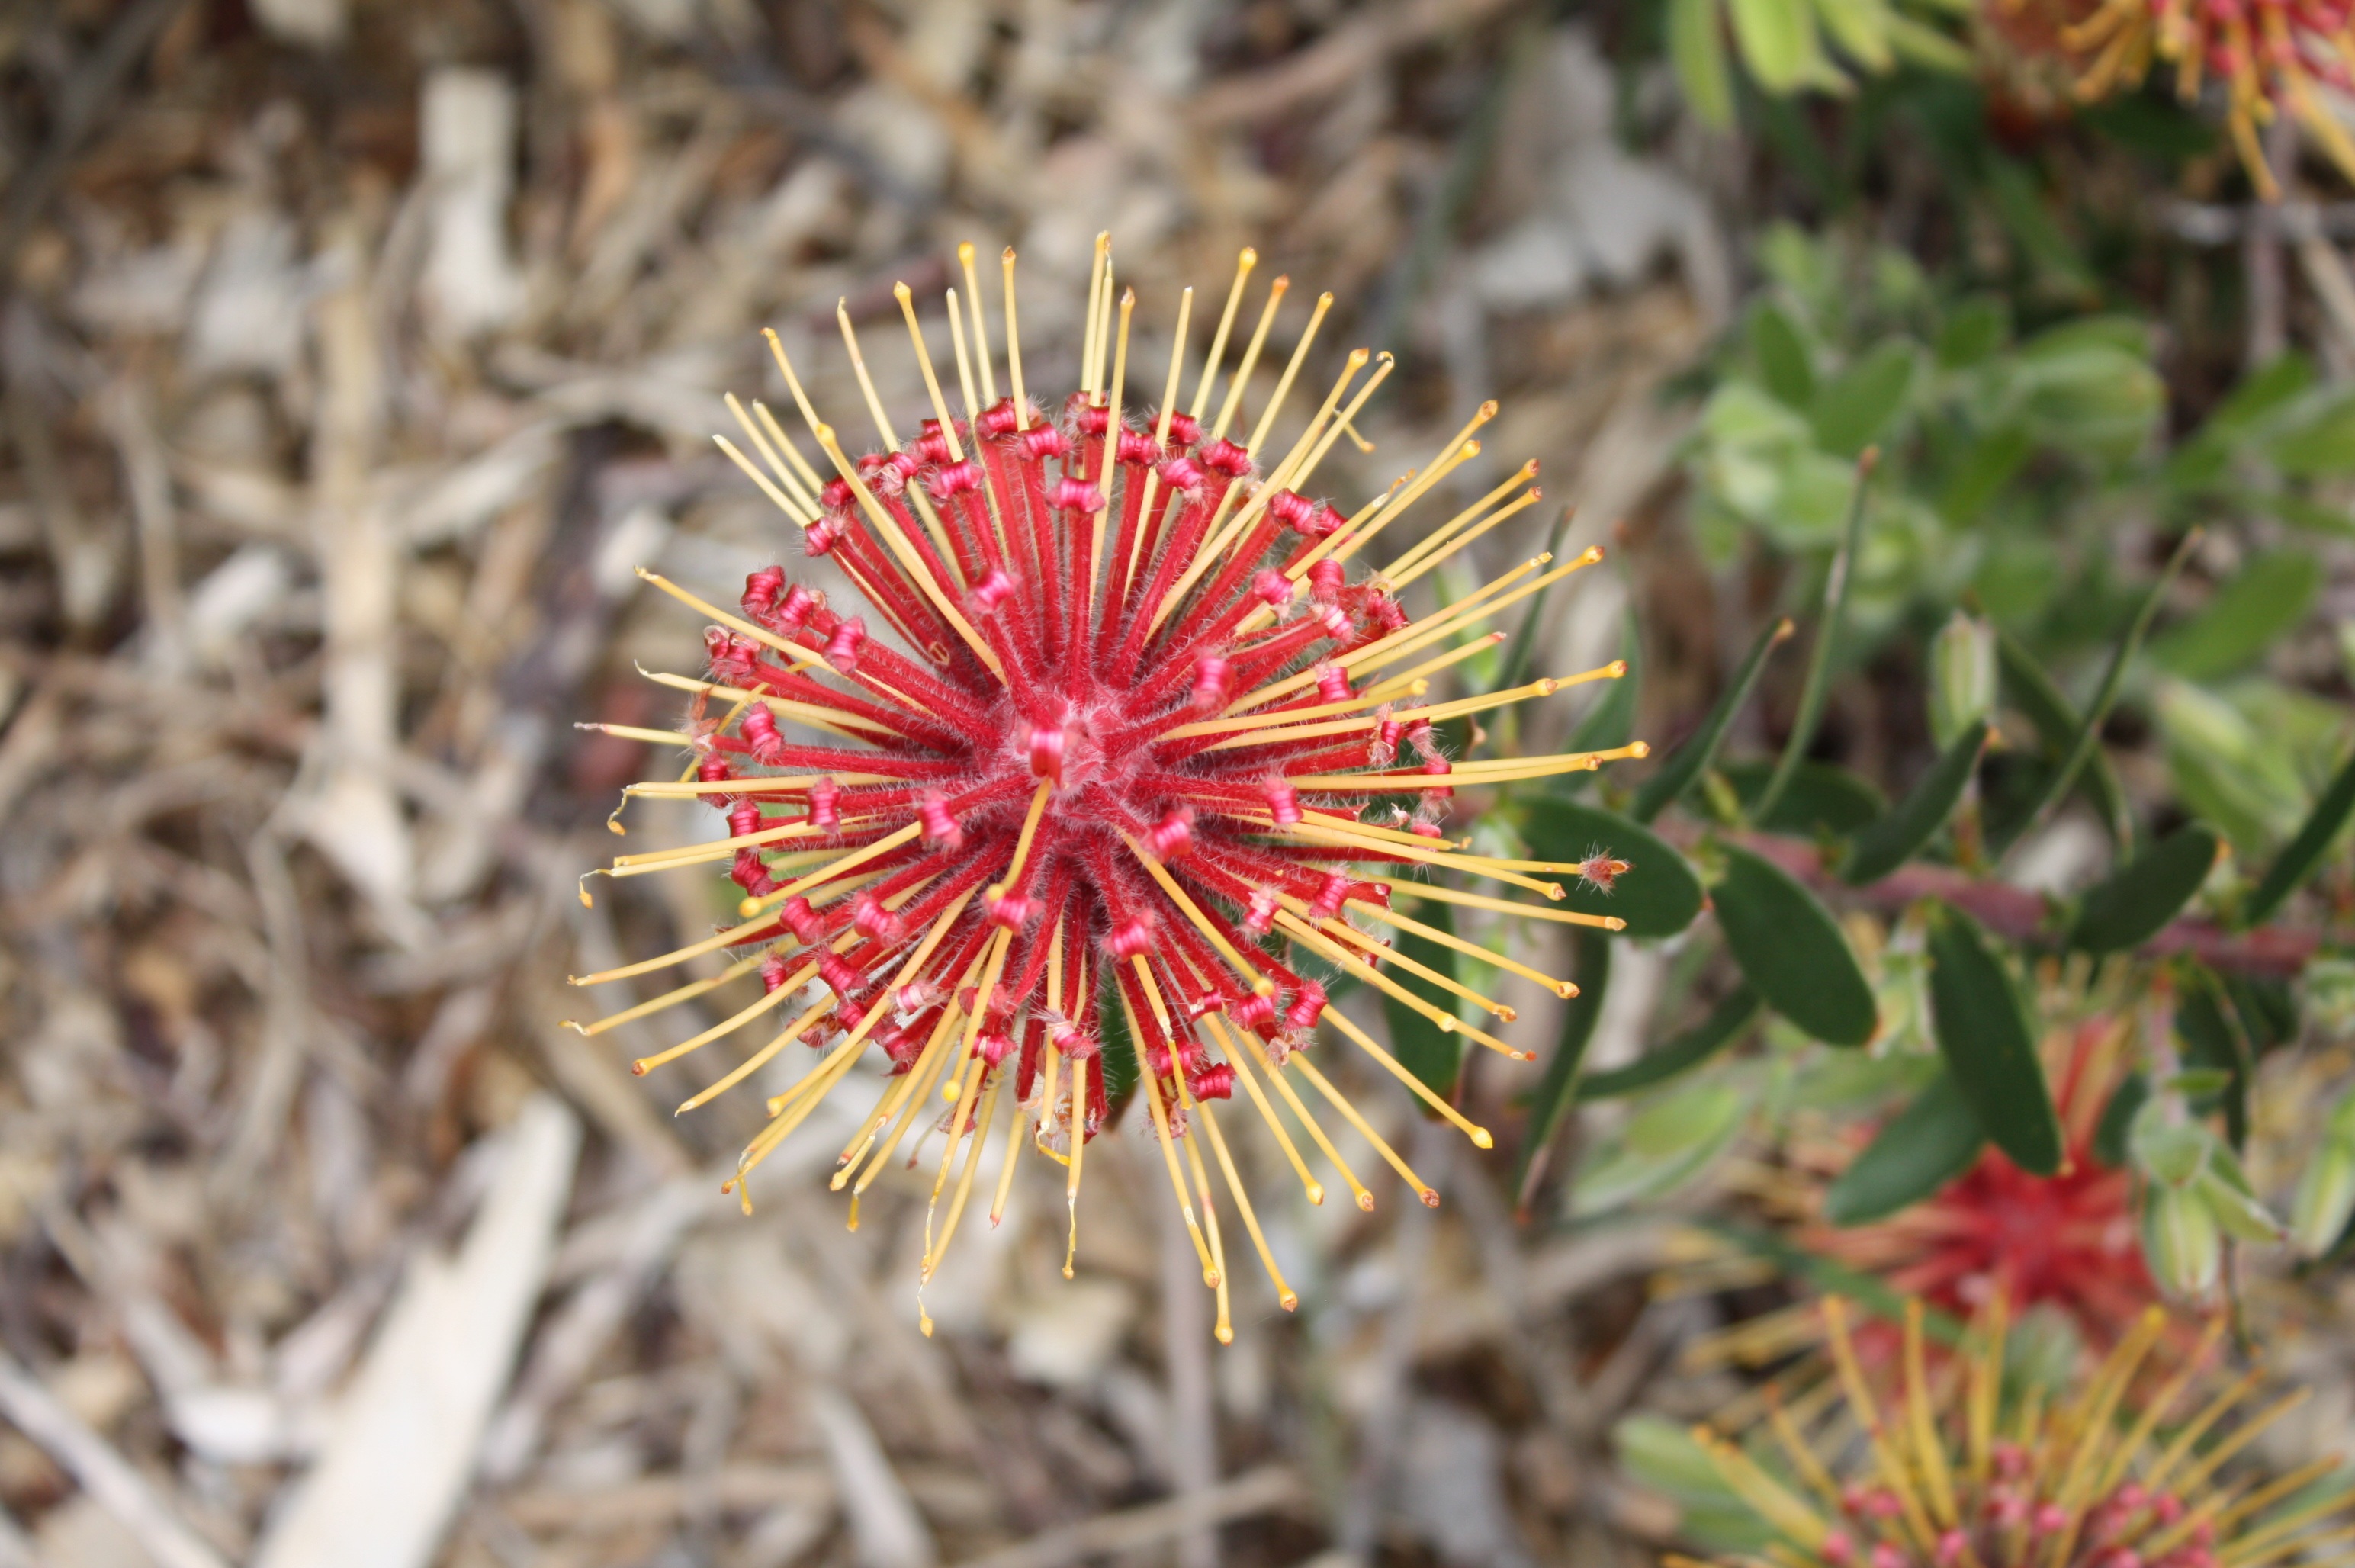
nature, blossom, plant, flower, bloom, produce, autumn, botany, flora, wildflower, south africa, macro photography, cape town, flowering plant, kirstenbosch, fynbos, land plant, thorns spines and prickles